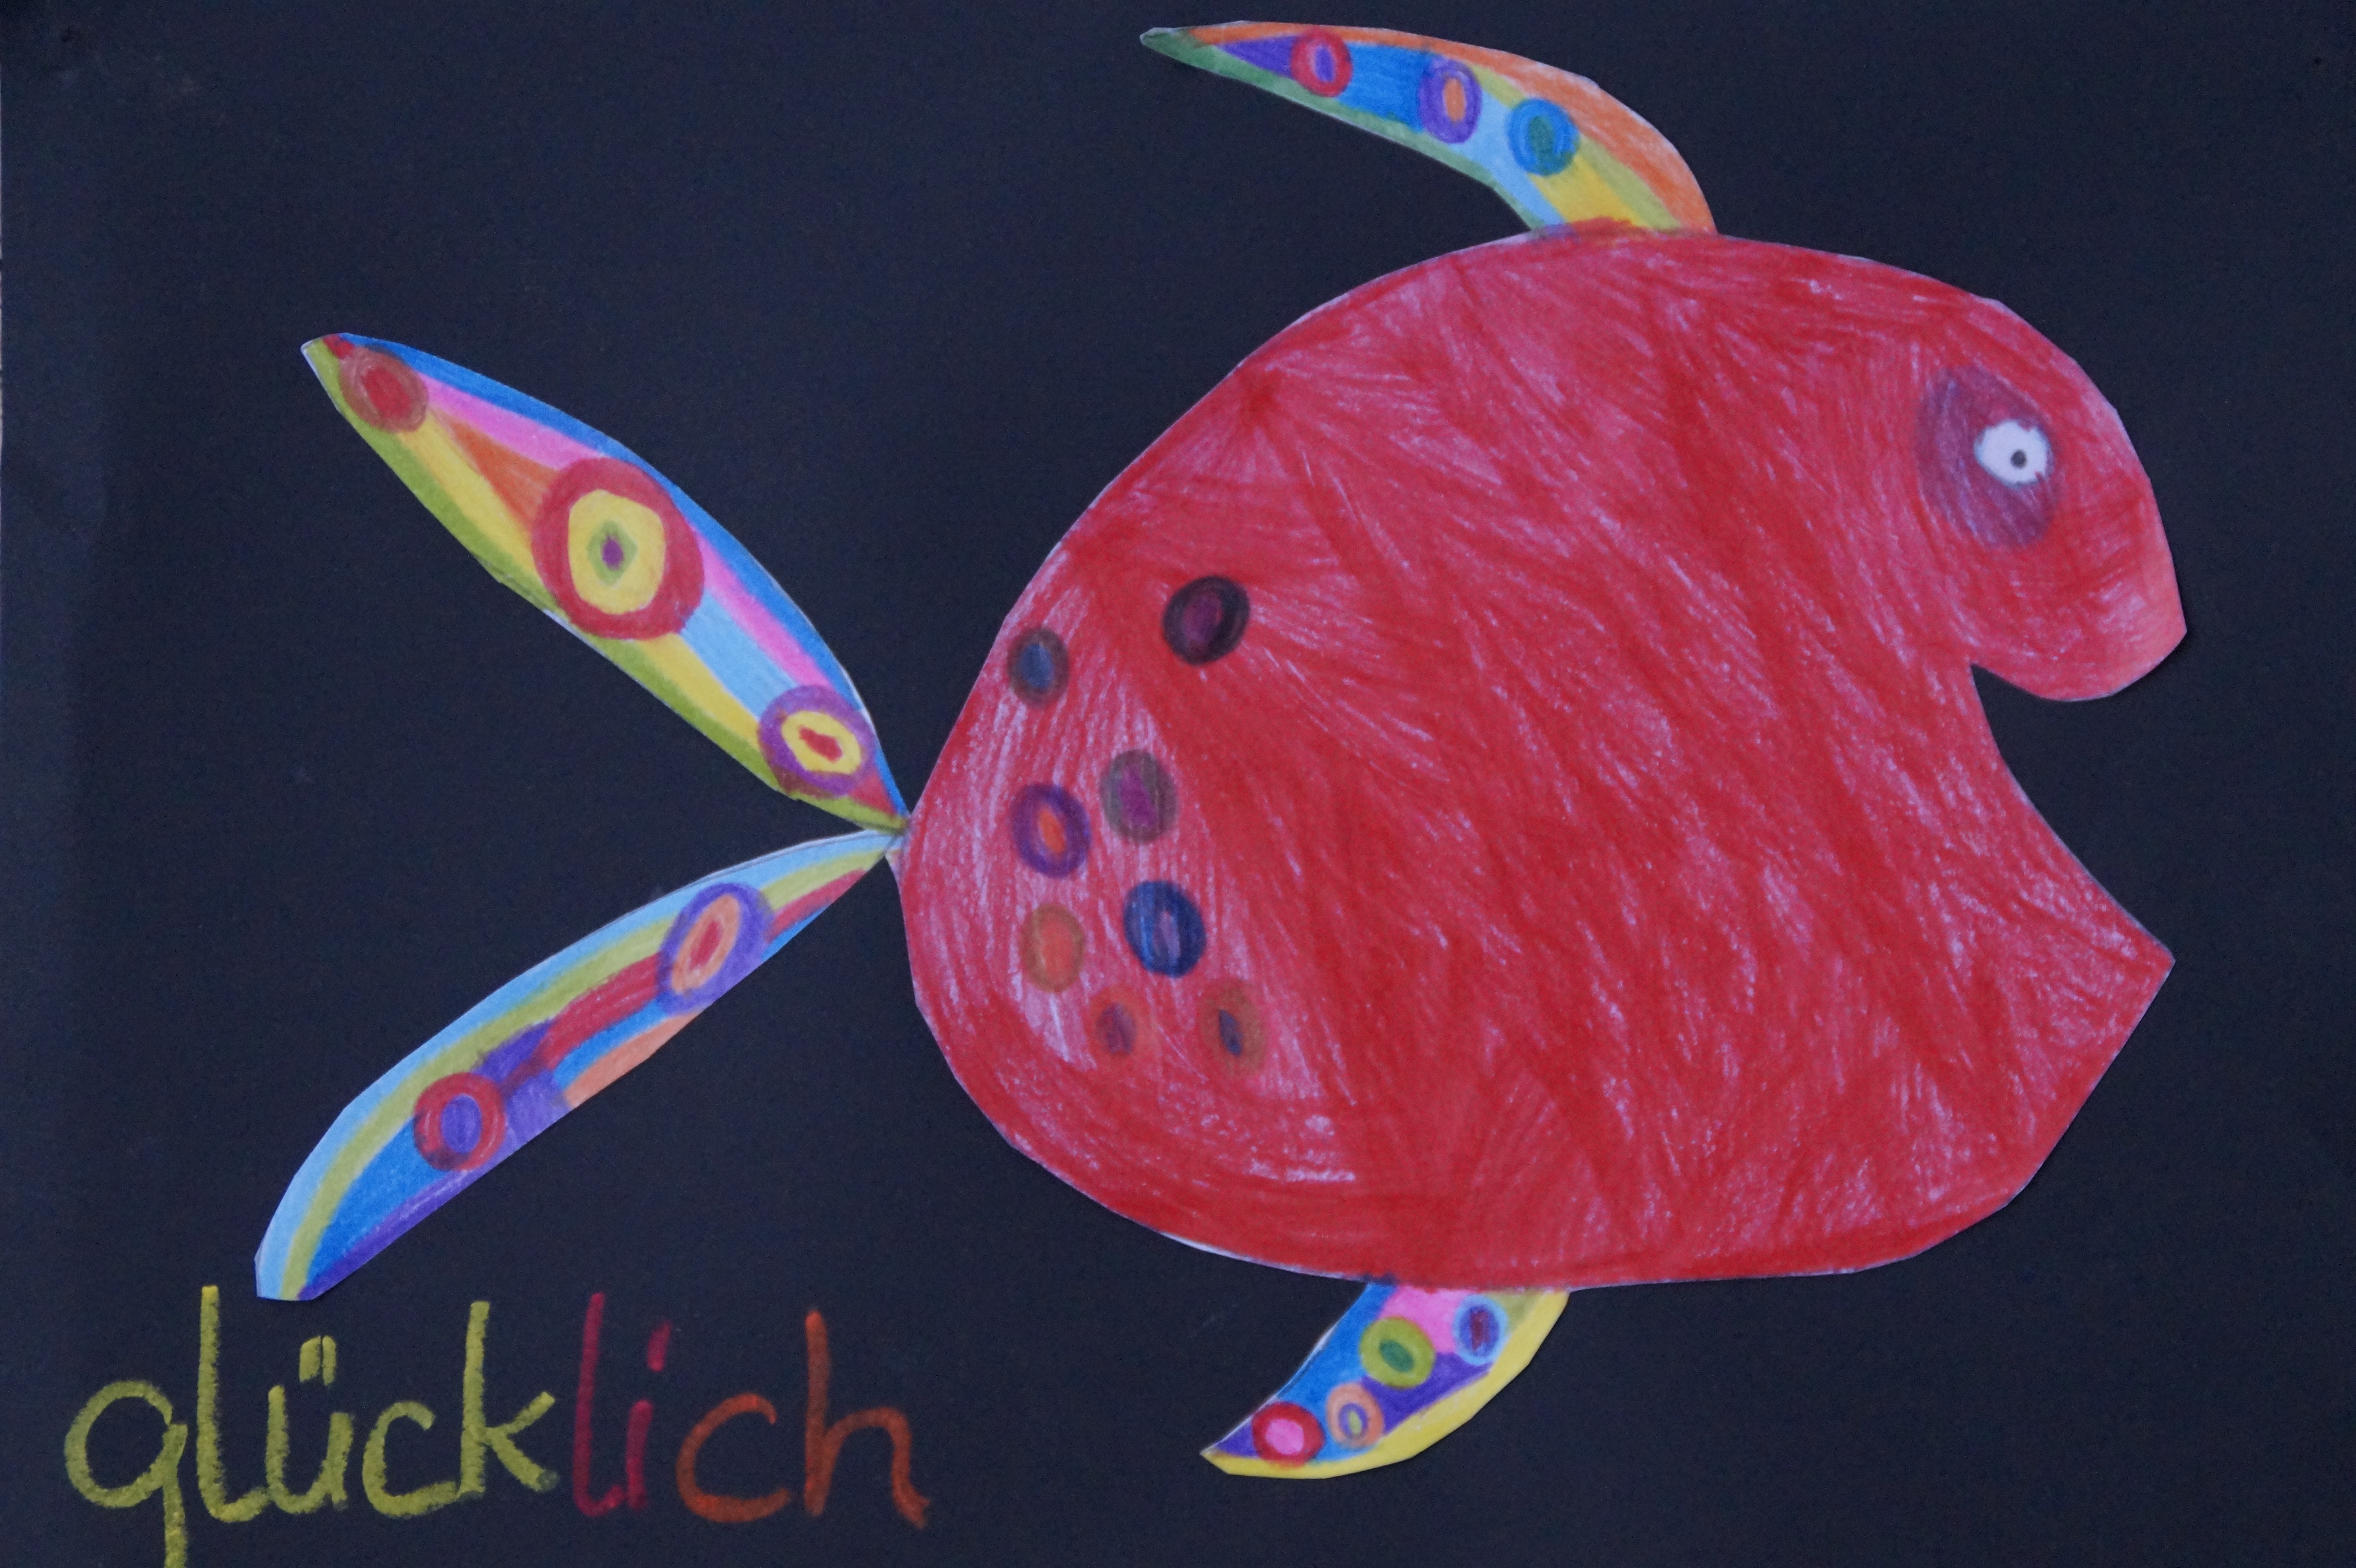
animal, red, color, child, paint, blue, colorful, fish, toy, laugh, cheerful, art, drawing, design, happy, kindergarten, school, colored pencils, art class, children drawing